John Mensah

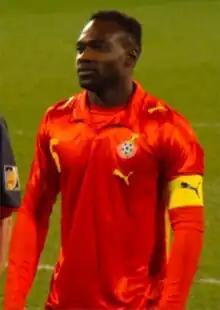
John Mensah with Ghana in 2008

John Mensah (born November 29, 1982) is a former Ghanaian professional footballer who last played as a defender for AFC United in the Swedish second-tier .